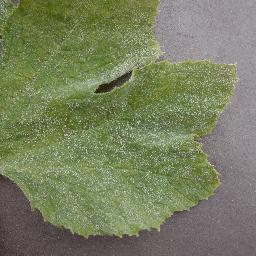
Label: Squash___Powdery_mildew